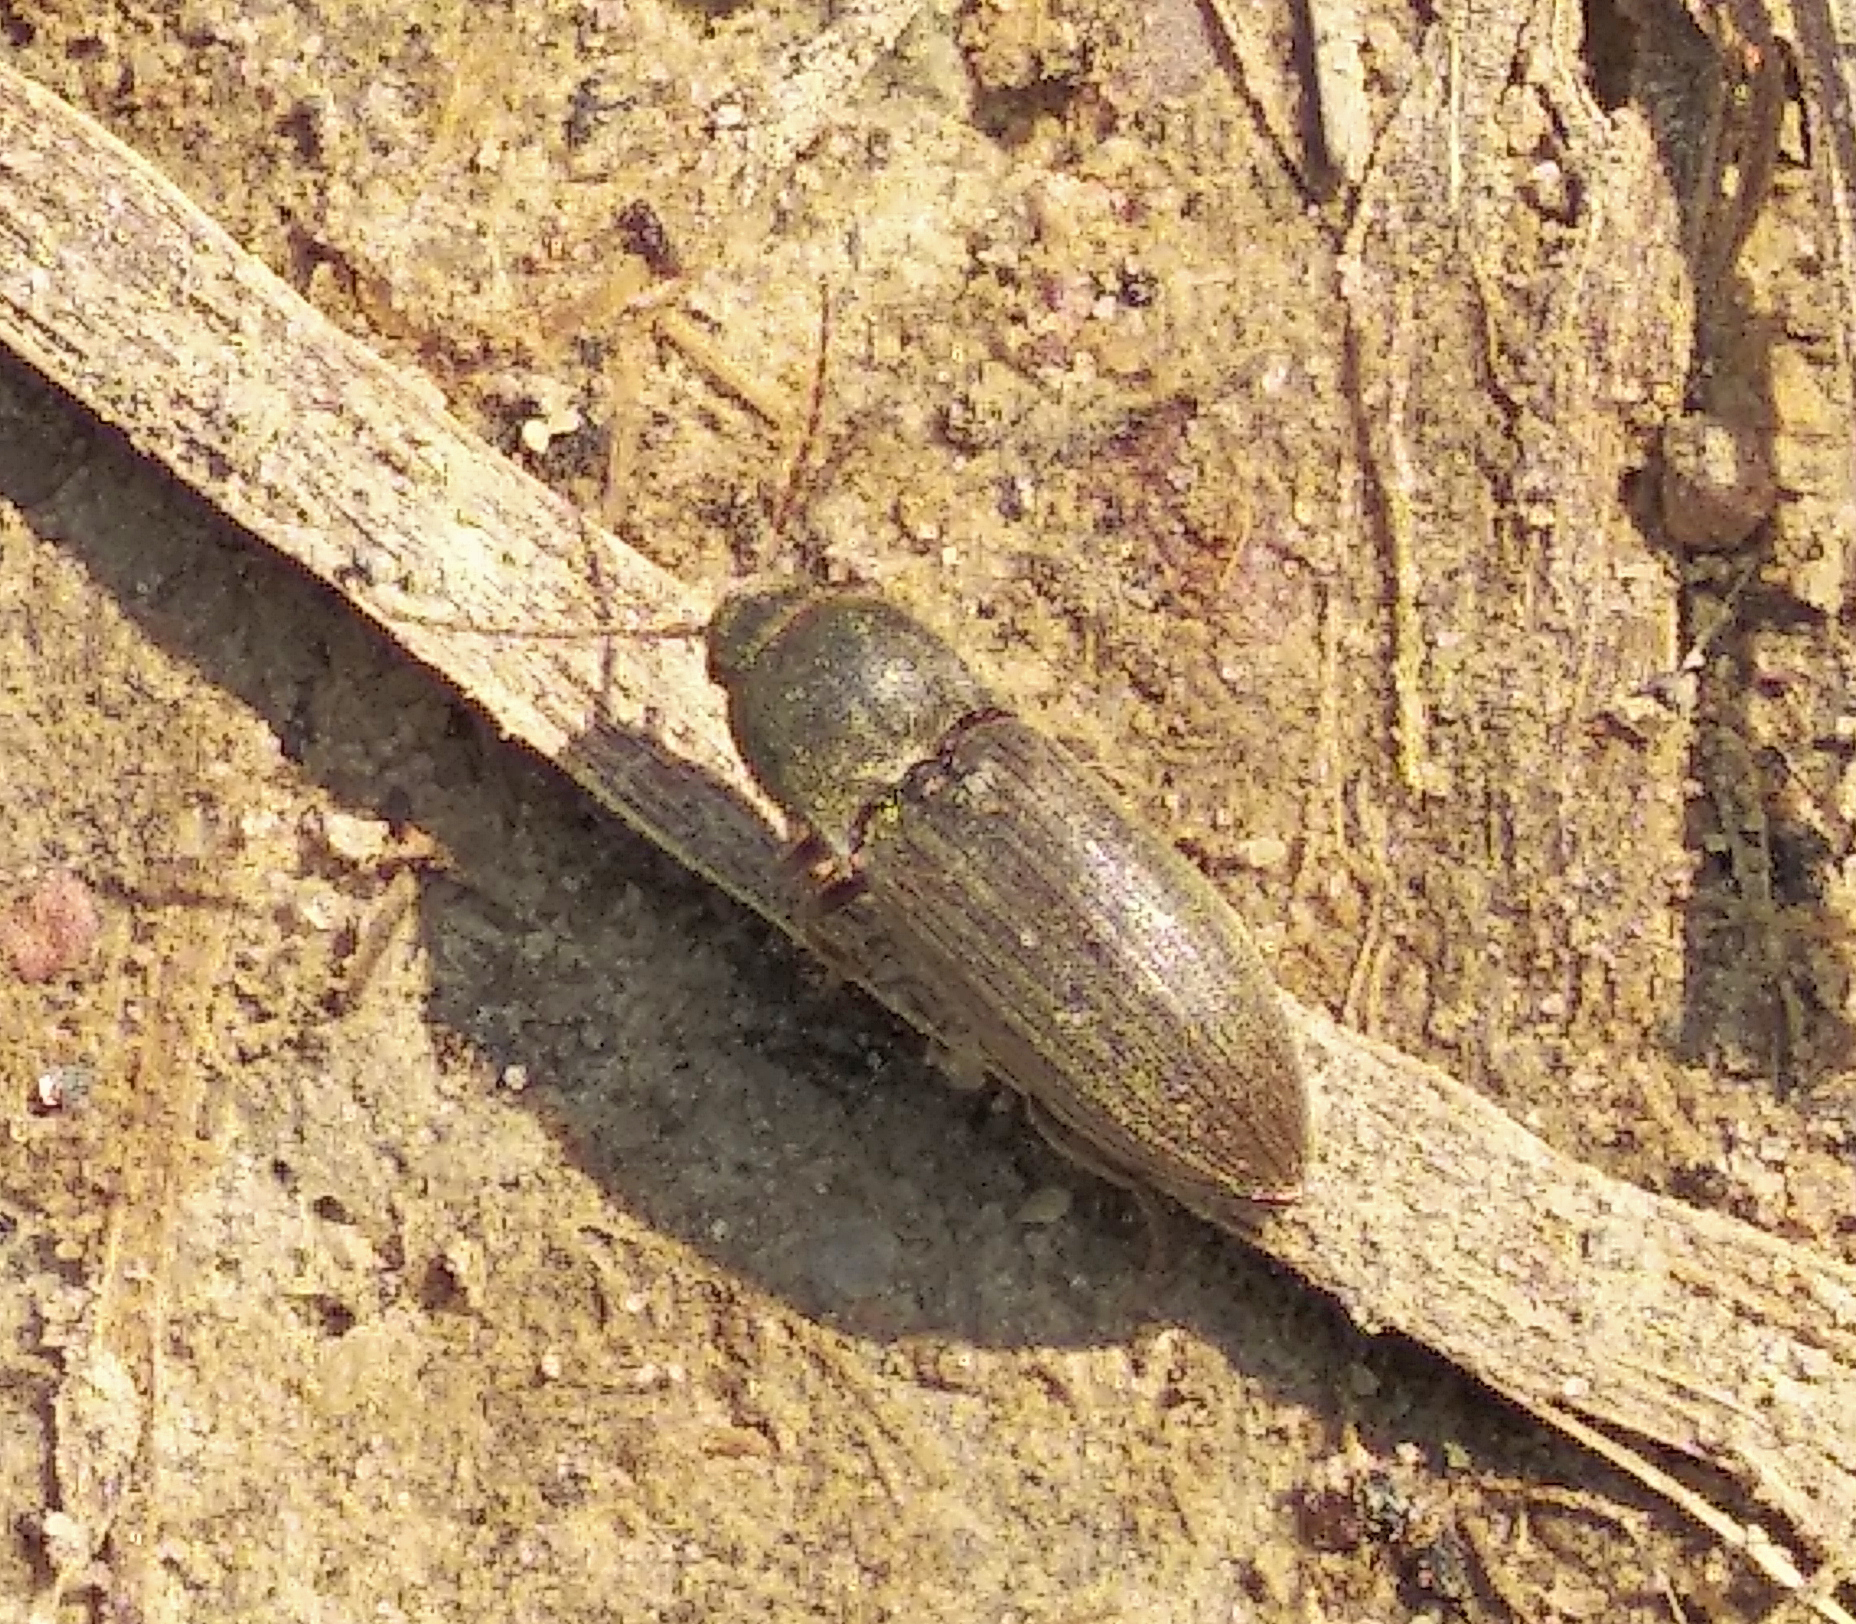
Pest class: clickbeetles_wireworms